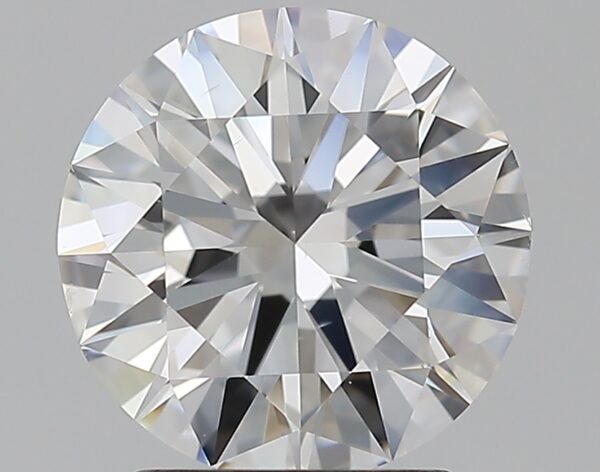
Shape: round
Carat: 2
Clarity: VS2
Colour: E
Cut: EX
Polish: EX
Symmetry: EX
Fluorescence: N
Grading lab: GIA
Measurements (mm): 8.1 x 8.15 x 4.92